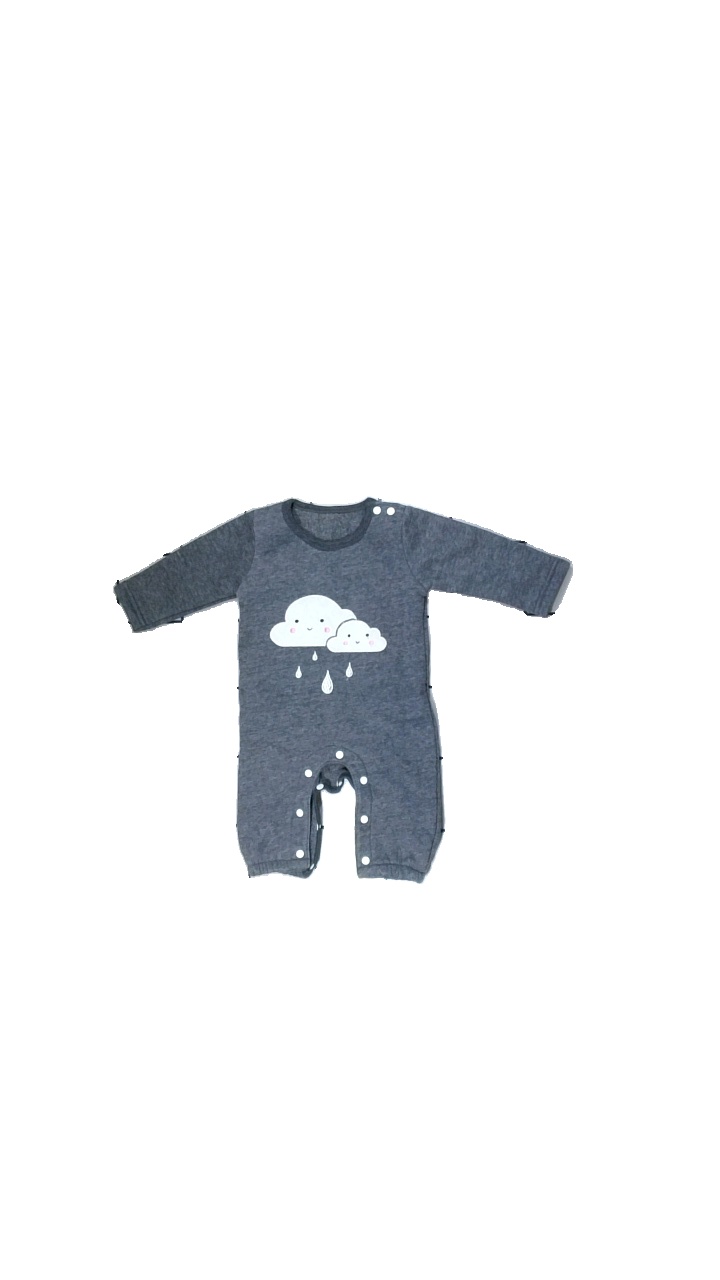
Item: Pajamas (Children)
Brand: Mudoqinzhi
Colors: White, Pink, Grey
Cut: Regular
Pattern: Other
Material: Unknown
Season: All
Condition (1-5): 5
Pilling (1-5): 5
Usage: Reuse
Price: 50-100